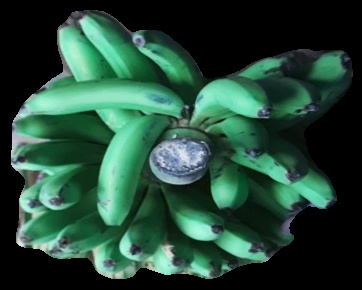
Variety: pachbale
Grade: grade1